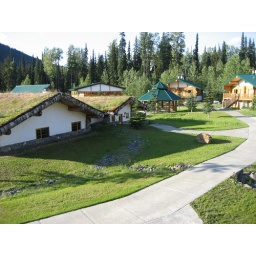
Sauna and massage building on the left (earthen roof), Hot tub under the gazebo in the center, more chalets on the right